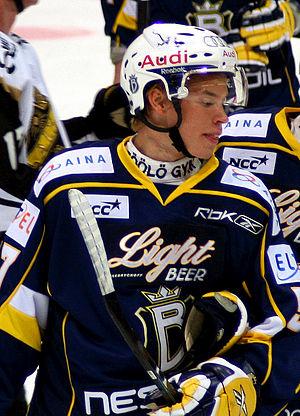
Tomi Sallinen est un joueur professionnel finlandais de hockey sur glace. Il est le frère de Jere Sallinen.